The Esoterrorists

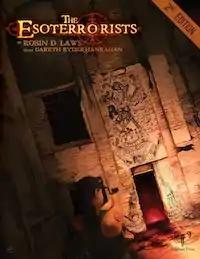
2nd edition cover

The Esoterrorists is a Contemporary Occult tabletop role-playing game, written by Robin D. Laws, and published by Pelgrane Press in 2006.